Connecticut's 6th congressional district

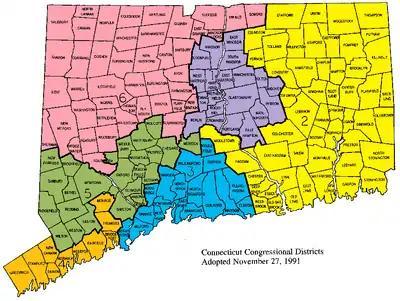
Connecticut's congressional districts, 1993–2003 (prior to elimination of 6th district).The sixth district is in the northwest corner, highlighted in pink.

Connecticut's 6th congressional district is a former district, which was eliminated in 2003, following the 2000 census. It was initially created in 1837 from , yet was eliminated after the 1840 census. In 1965, following passage of the Voting Rights Act, it was re-established.